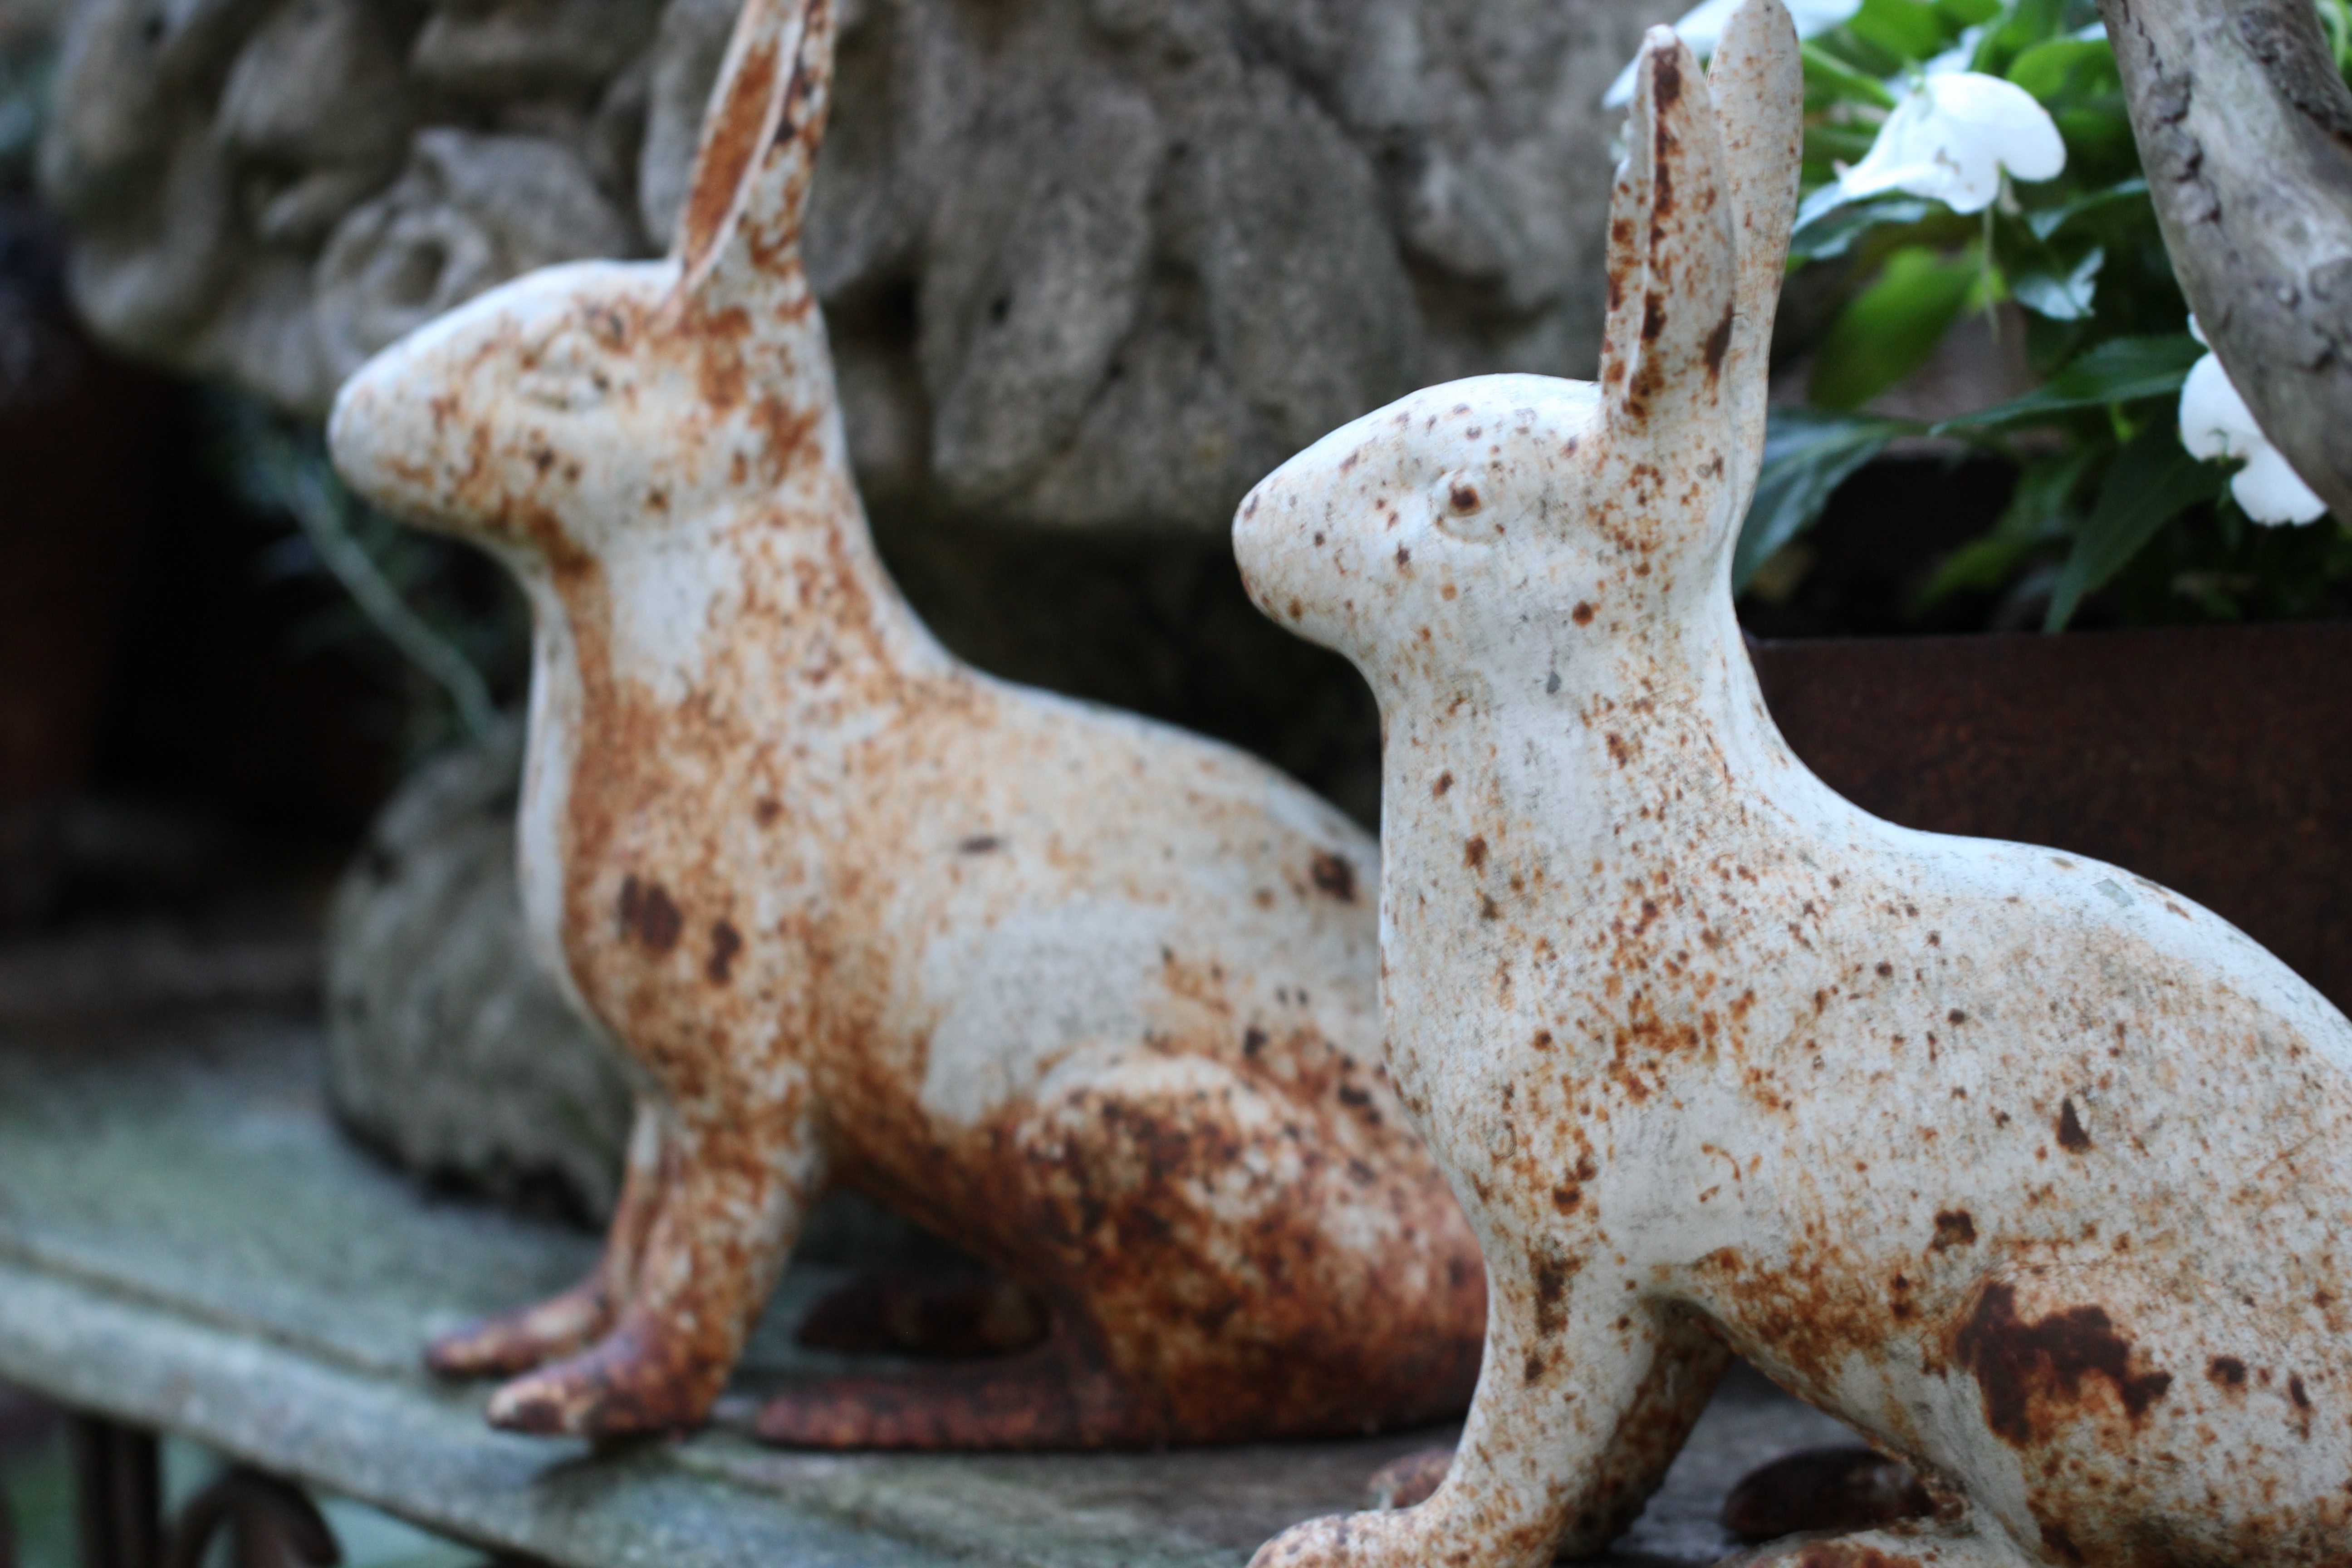
white, vintage, retro, old, animal, cute, decoration, spring, macro, brown, reptile, close, lizard, rabbit, fig, deco, gecko, sculpture, easter, carving, porcelain, easter bunny, easter decoration, stainless